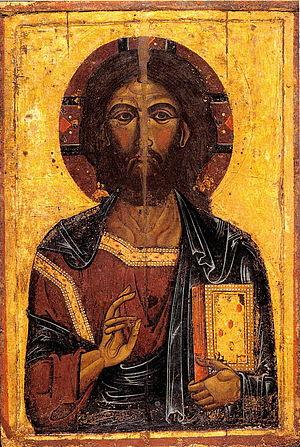
Les icônes russes postmongoles sont celles qui sont produites en Russie à partir du milieu du XIIIᵉ siècle et durant les siècles qui suivent, malgré la dévastation subie entre 1227 et 1240 du fait de la Horde d'or mongole. La Russie ne sera libérée de cette Horde d'or, qu'à la fin du XVᵉ siècle, en 1480, par Ivan III, grand prince de Vladimir et de Moscou. Il ne faut toutefois pas creuser un fossé entre les œuvres pré-mongoles et celles de la période postmongole. Après, comme avant l'invasion mongole, Novgorod et les autres écoles russes continuent à puiser à la source de l'art byzantin.
Liste d'icônes russes anciennes créées en Russie avant et pendant la vie d'Alexandre Nevski.
Le « Sauveur de Gavchinki » ou Christ Pantocrator de Gavchinki est une icône de style maniériste de l'époque de la dynastie Comnène tardive, qui est une des plus anciennes exposées au Musée central de la culture et de la peinture russe ancienne Andreï Roublev au Monastère Andronikov. C'est Vasili Sitnikov qui l'a introduite par donation dans les collections en 1976. L'image de l'icône présente le Sauveur avec des avant-bras, les mains, un cou et un torse musclés que l'on peut interpréter comme l'expression de la force du créateur doté d'une puissance extraordinaire. Les dimensions de l'icône sont de 123 sur 83 centimètres.